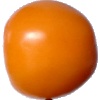
Label: Tomato Yellow 1